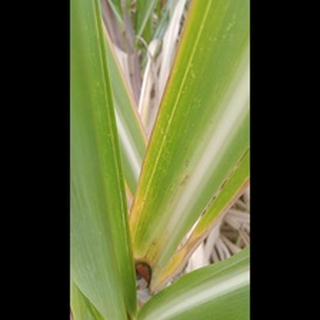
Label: sugarcane_yellow_leaf_disease